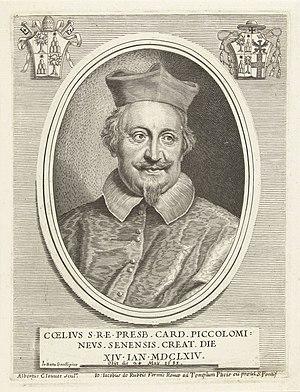
Celio Piccolomini est un homme d'Église italien, créé cardinal par le pape Alexandre VII lors du consistoire du 14 janvier 1664.